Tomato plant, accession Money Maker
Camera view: tilt-top (135 deg); turntable rotation: 0 degrees
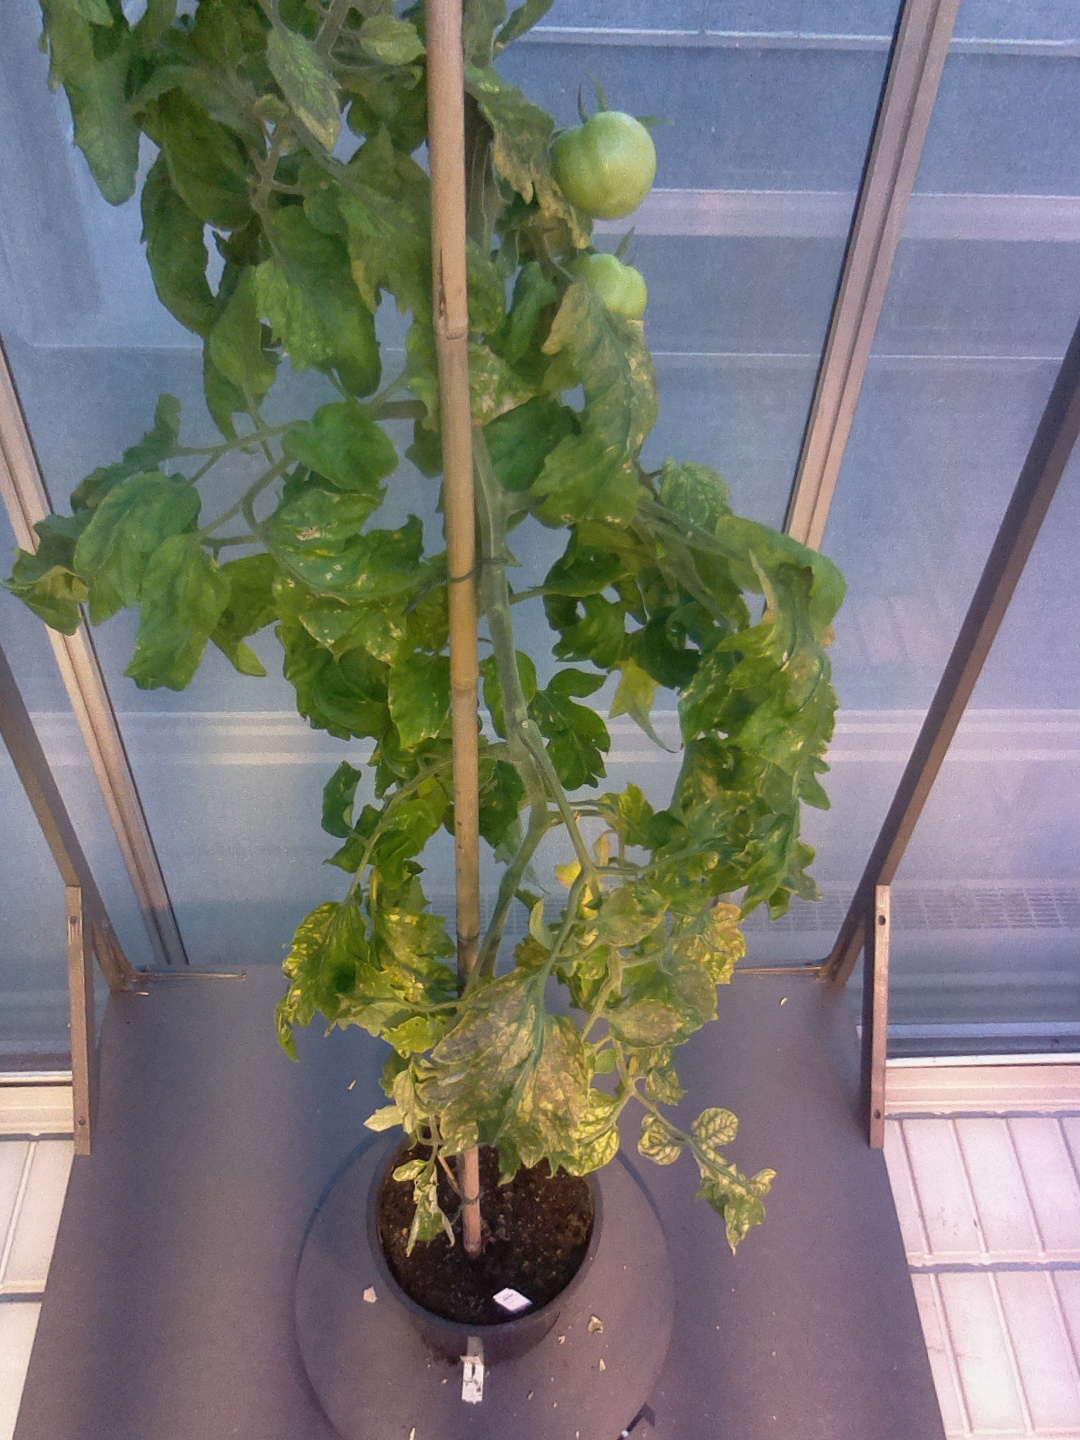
BBCH growth stage 79: 90% -100% of final fruit size